USS Albacore (AGSS-569)

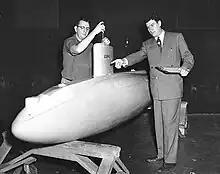
Tests using a model of the "Albacore", March 1956

Following preliminary acceptance trials, the new submarine departed Portsmouth on 8 April 1954 for shakedown training. She began the first cycle of a career in which she experimented extensively with a given configuration and then returned to Portsmouth for extensive modifications to evaluate different design concepts, to help the Navy develop better hull configurations for future submarines. On this initial cruise, she operated out of New London, Connecticut, before sailing for Key West, Florida, to conduct operations out of that port and in Cuban waters. She returned to Portsmouth on 3 July for more than a year of trials in cooperation with the David Taylor Model Basin. Throughout these operations, she underwent repairs and modification to eliminate technical problems. It was found during these early sea trials "Albacore" could operate at the same maximum speed as the older modernized Guppy-type submarines with half the shaft horsepower.